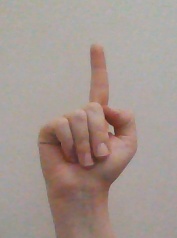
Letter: bb